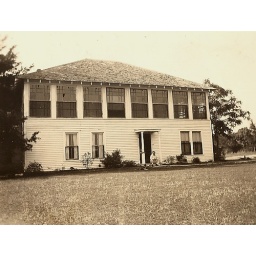
Front of Boarding house - Note large windows in sleeping porch. April-June 1939Ernest George Thomas sitting